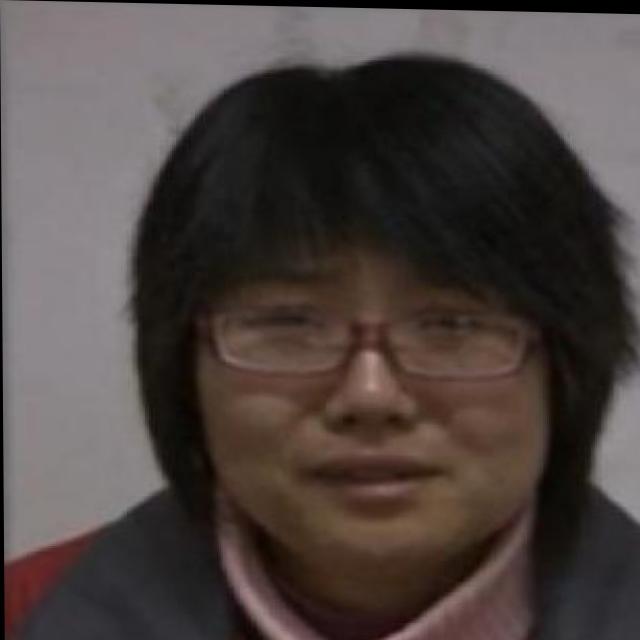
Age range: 21-44